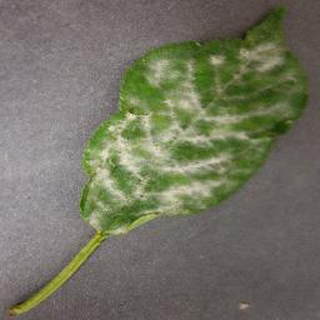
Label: cherry_powdery_mildew